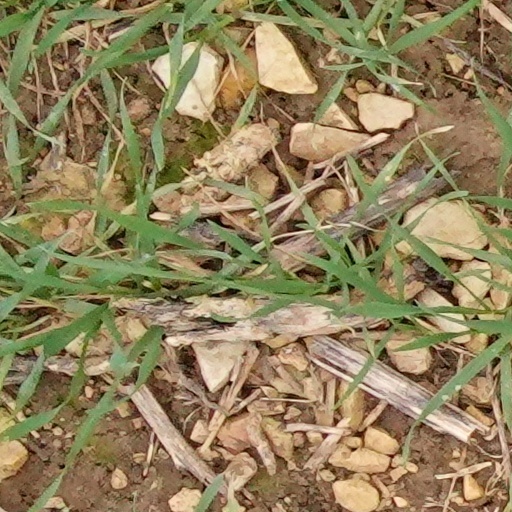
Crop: wheat